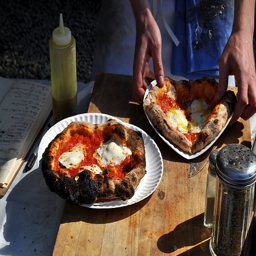
Two pizzas on top of paper plates placed on a wooden table.
Two pizzas are being prepared to serve on a wooden cutting board.
Pizzas with sauce and cheese are served on a wooden table.
A Pizza Margherita on a paper plate set on a wooden cutting board.
a thick crust cheese pizza on a table with some sauce and black pepper